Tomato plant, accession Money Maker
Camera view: bottom (45 deg); turntable rotation: 120 degrees
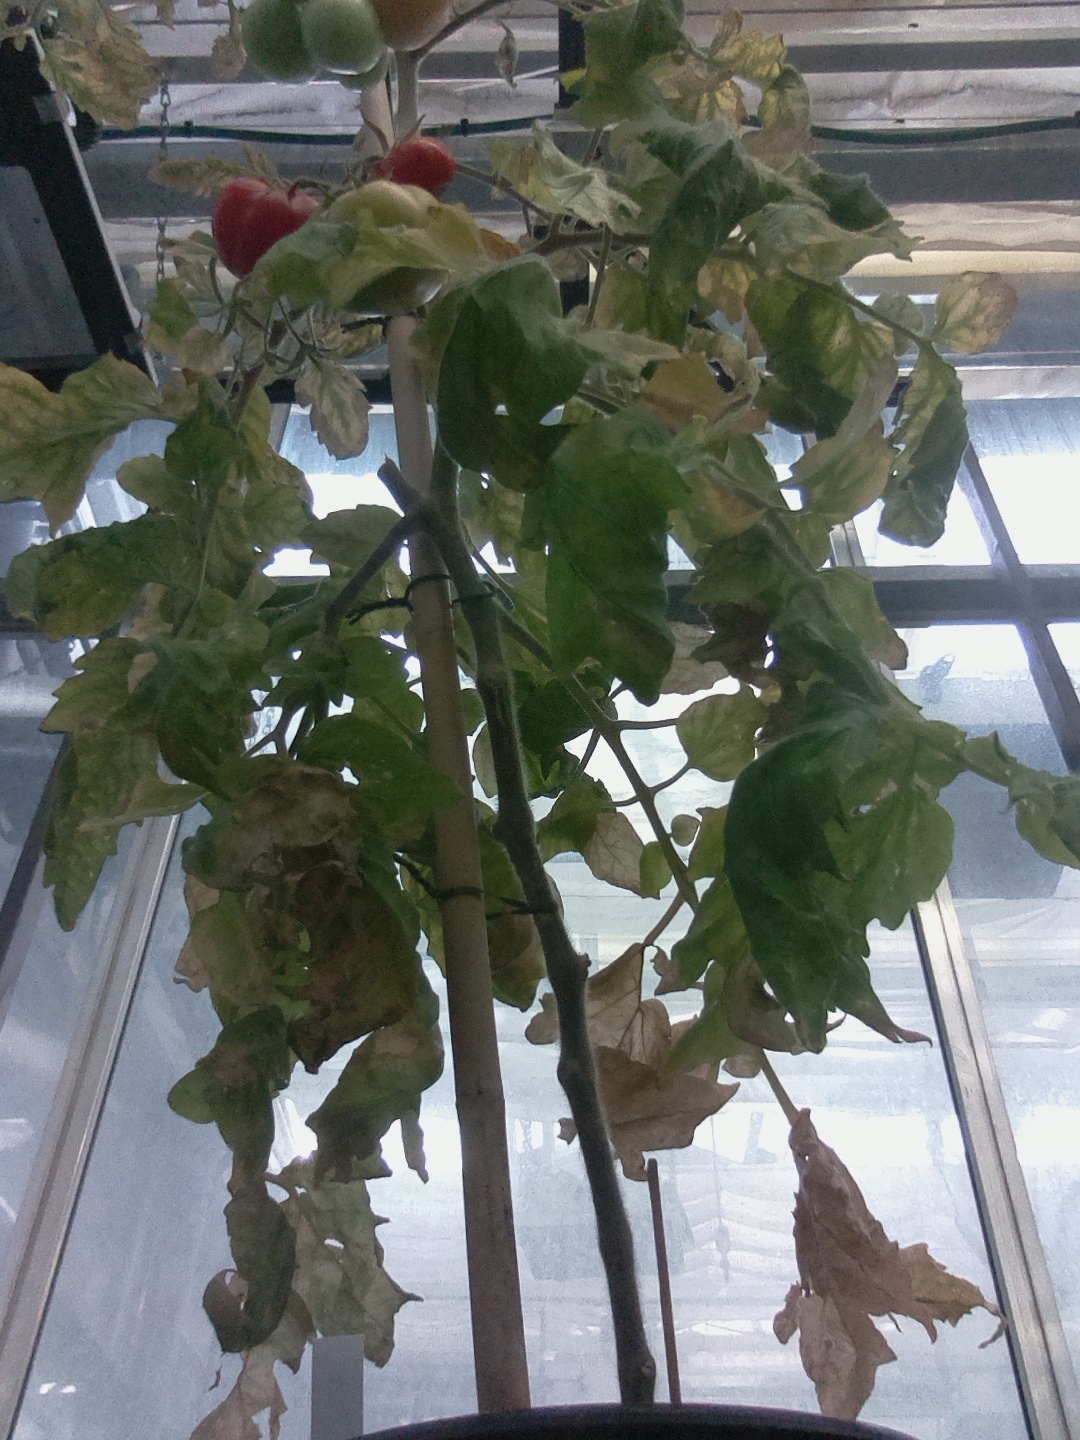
BBCH growth stage 84: 40%-50% of fruits show typical fully ripe color